Tudor Barn, Eltham

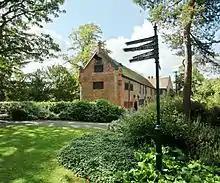

The Tudor Barn is a large brick barn in Eltham in the Royal Borough of Greenwich. It was built in 1525 by William Roper. The Ropers lived next door in a manor house in the centre of a moat for several years. William married Margaret More, the daughter of Thomas More, and one of the most learned women of sixteenth-century England. It is a Grade II* listed building (as Well Hall Art Gallery).